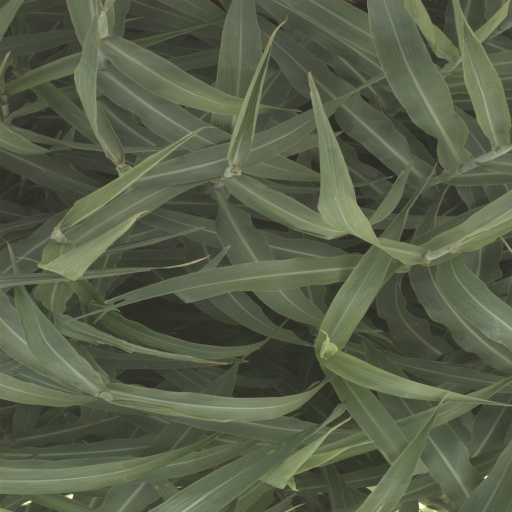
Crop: sorghum